Fussa, Tokyo

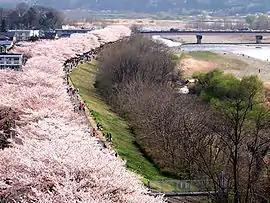
Sakura along the Tama River

About one third of the city area is occupied by the United States Air Force Yokota Air Base, giving the city an effective population density of 8,782 persons per km.